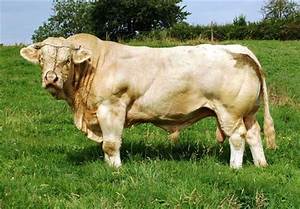
Label: cow